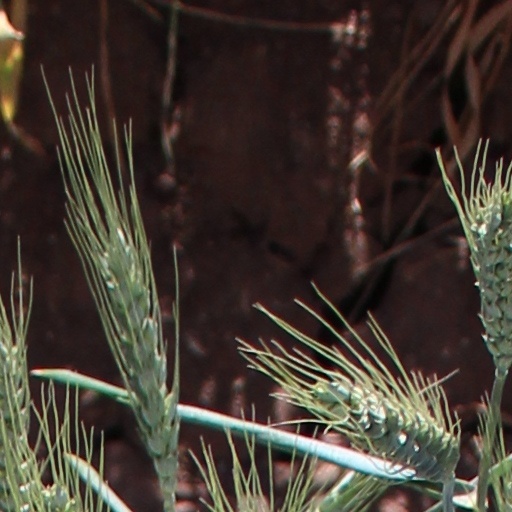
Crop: wheat